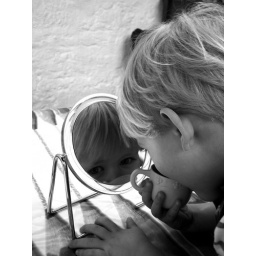
My son at a messy play group looks in a mirror to draw his self-portrait.